Tom Hearden

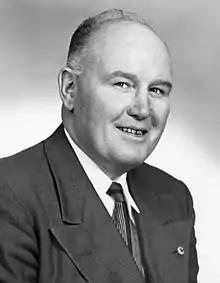

Thomas Francis "Red" Hearden (September 8, 1904 – December 27, 1964) was an American football player and coach. He played college football at the University of Notre Dame, under head coach Knute Rockne, and professionally in the National Football League (NFL) as a halfback for the Green Bay Packers, under head coach Curly Lambeau, and the Chicago Bears, under head coach George Halas. Hearden served as the head football coach at St. Norbert College in De Pere, Wisconsin from 1946 to 1952, compiling a record of 40–14.